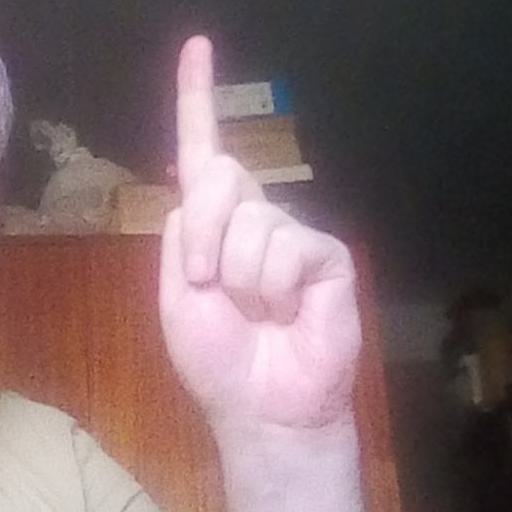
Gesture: one